Mitchel Air Force Base

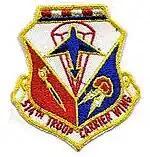
From 1949 to 1961, the Air Force Reserve's 514th Troop Carrier Wing was the main operational flying organization at Mitchel AFB (Curtiss C-46 Commando were replaced in 1954 with Fairchild C-119 Flying Boxcars.)

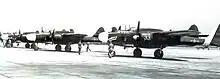
2d Fighter Squadron (All Weather) Northrop P-61Bs on parking apron at Mitchel AFB in October 1948

With the establishment of the United States Air Force as a separate service in 1947, Mitchel AAF was redesignated as Mitchel Air Force Base.